Armstrong Tunnel

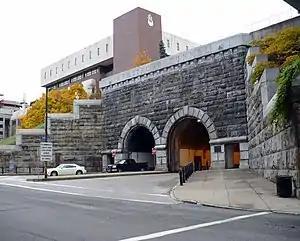
The Armstrong Tunnel at Forbes Avenue. Duquesne University's Gumberg Library is visible in the background

The Armstrong Tunnel in Pittsburgh, Pennsylvania, connects Second Avenue at the South Tenth Street Bridge, under the Bluff where Duquesne University is located, to Forbes Avenue between Boyd Street and Chatham Square.